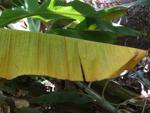
Label: xamthomonas